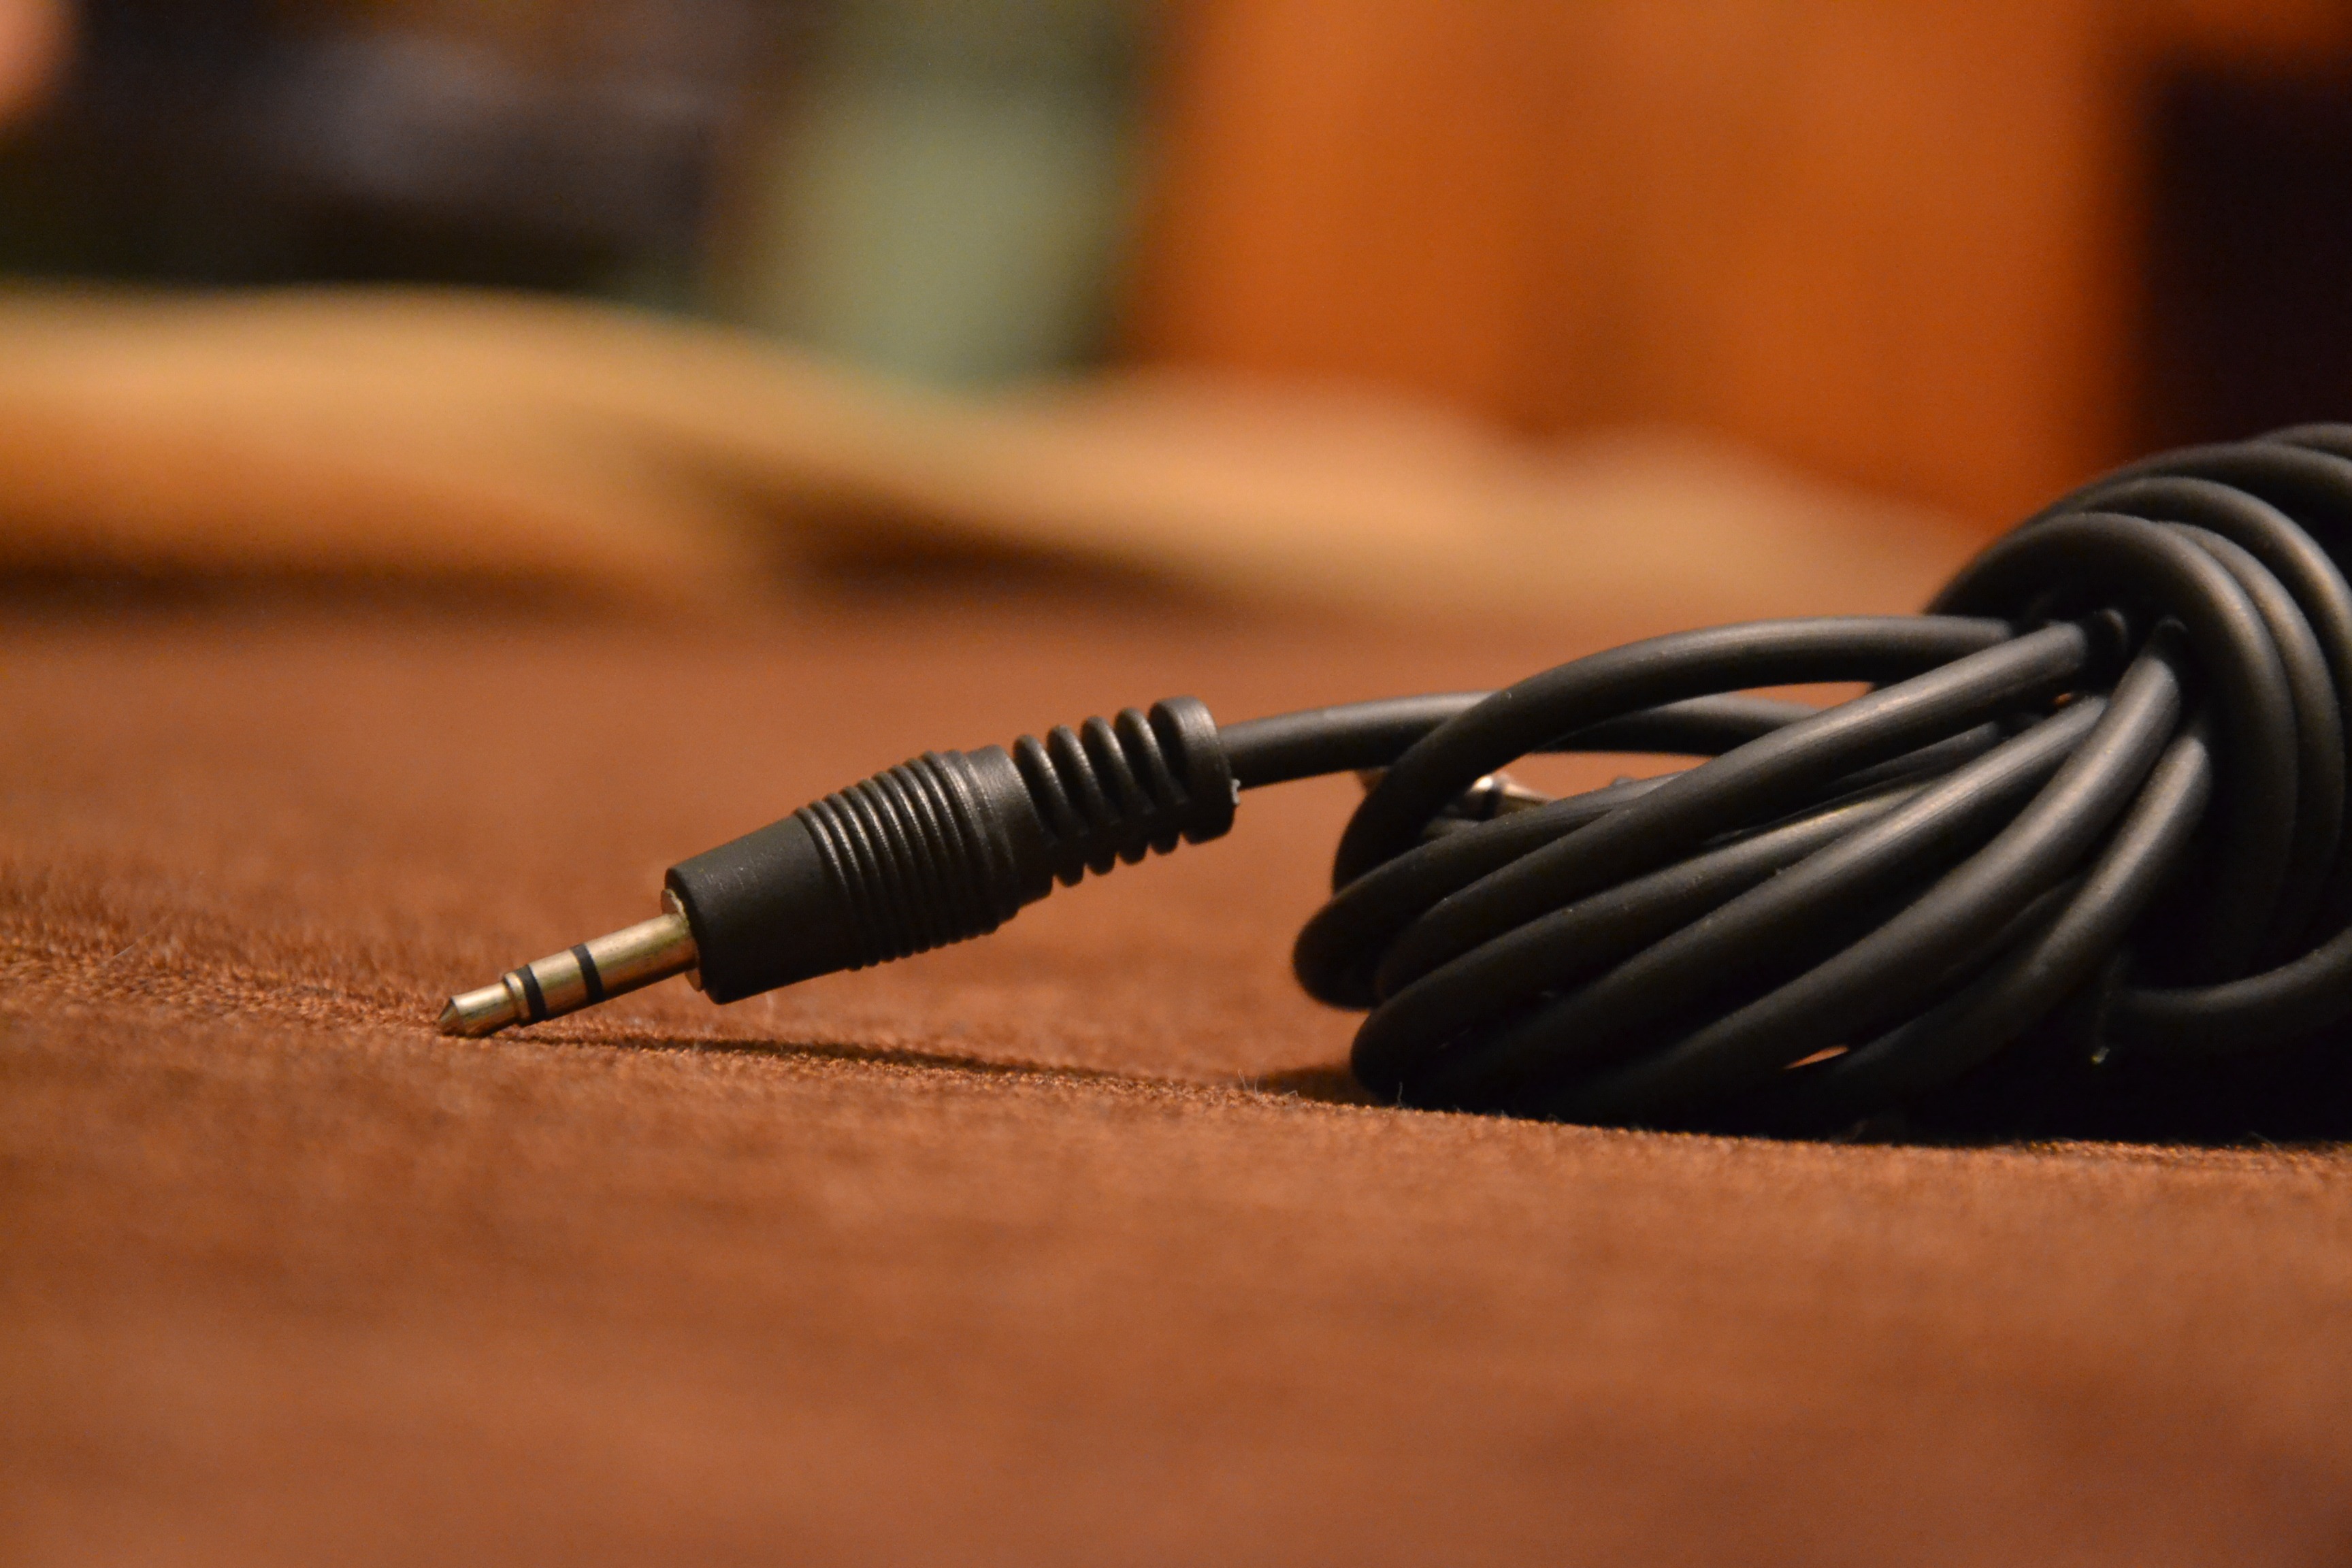
technology, cable, gadget, close up, audio, headphones, connect, plugin, audio equipment, the wire, electronic device, electronics accessory, small jack, to the speakers